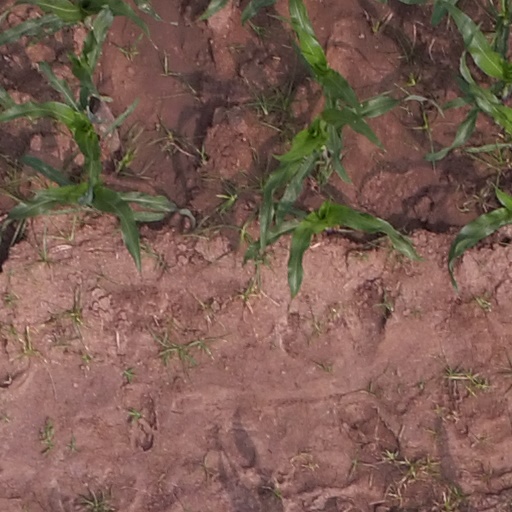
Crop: maize; corn